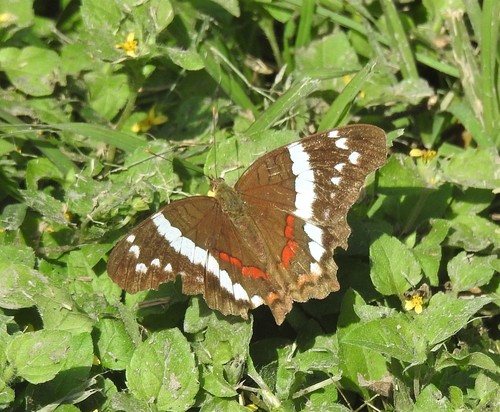
Scientific name: Anartia fatima
Common name: Banded peacock
Family: Nymphalidae
Order: Lepidoptera
Pollinator type: Primary pollinator
Habitat: Open areas and gardens
Geographic range: South America
Conservation status: Least Concern